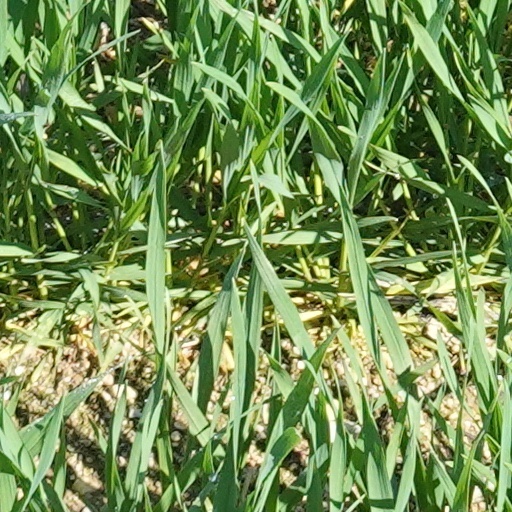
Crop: wheat